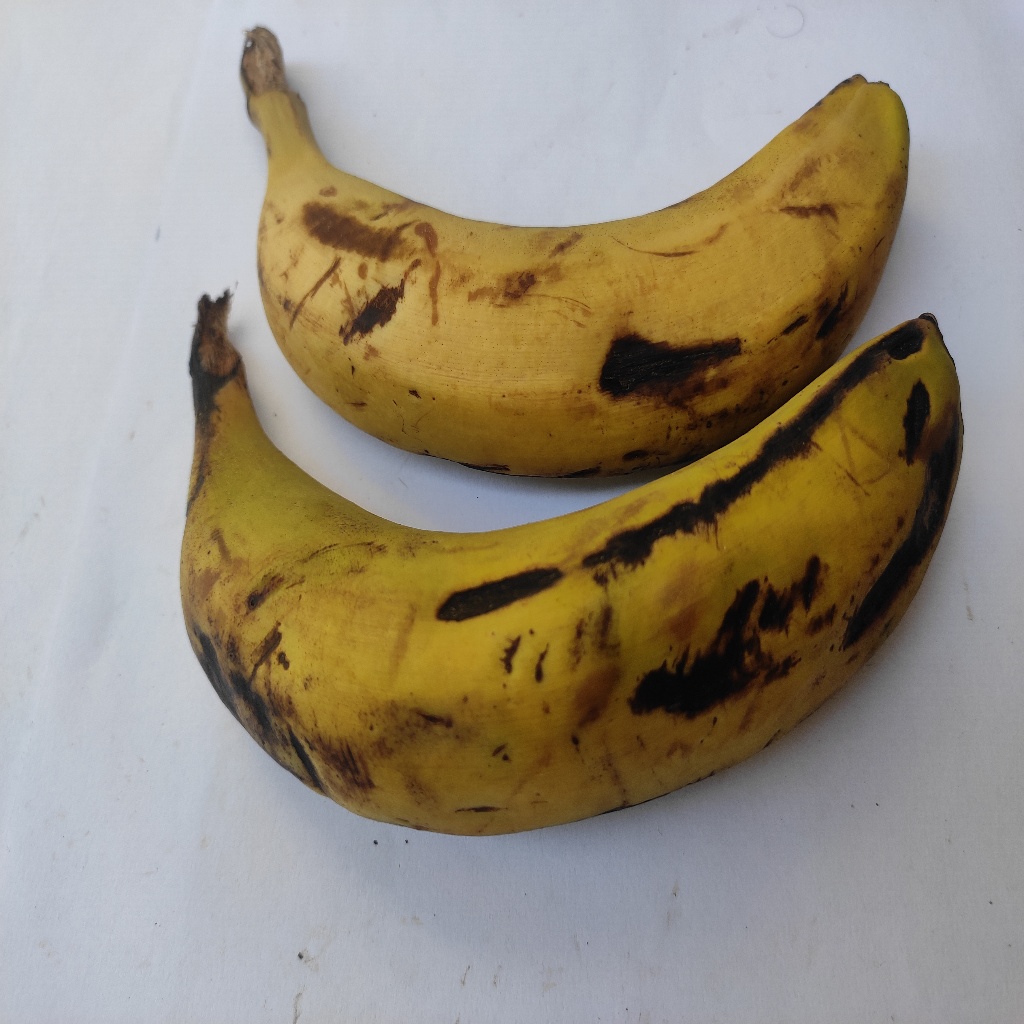
Crop: banana
Quality class: Class_A